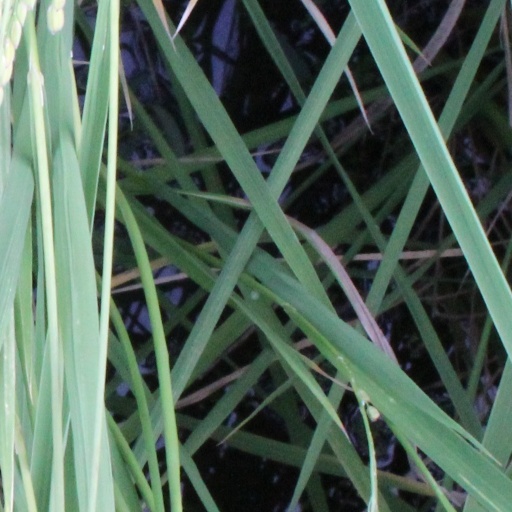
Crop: rice